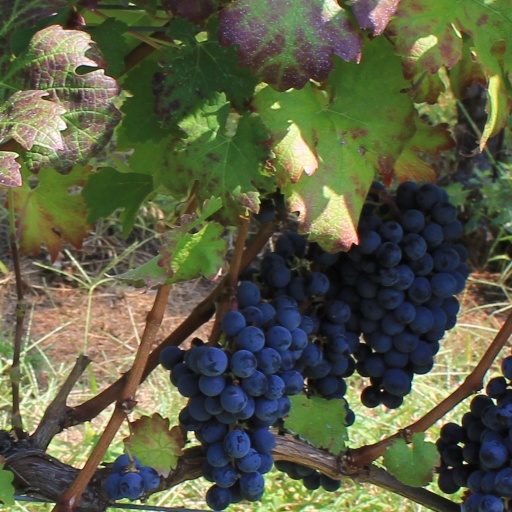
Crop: grape